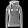
Label: Pullover